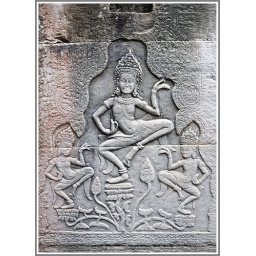
Stone carvings adorn the walls within the temple complex. Carved into the stone most of these depict a good life!